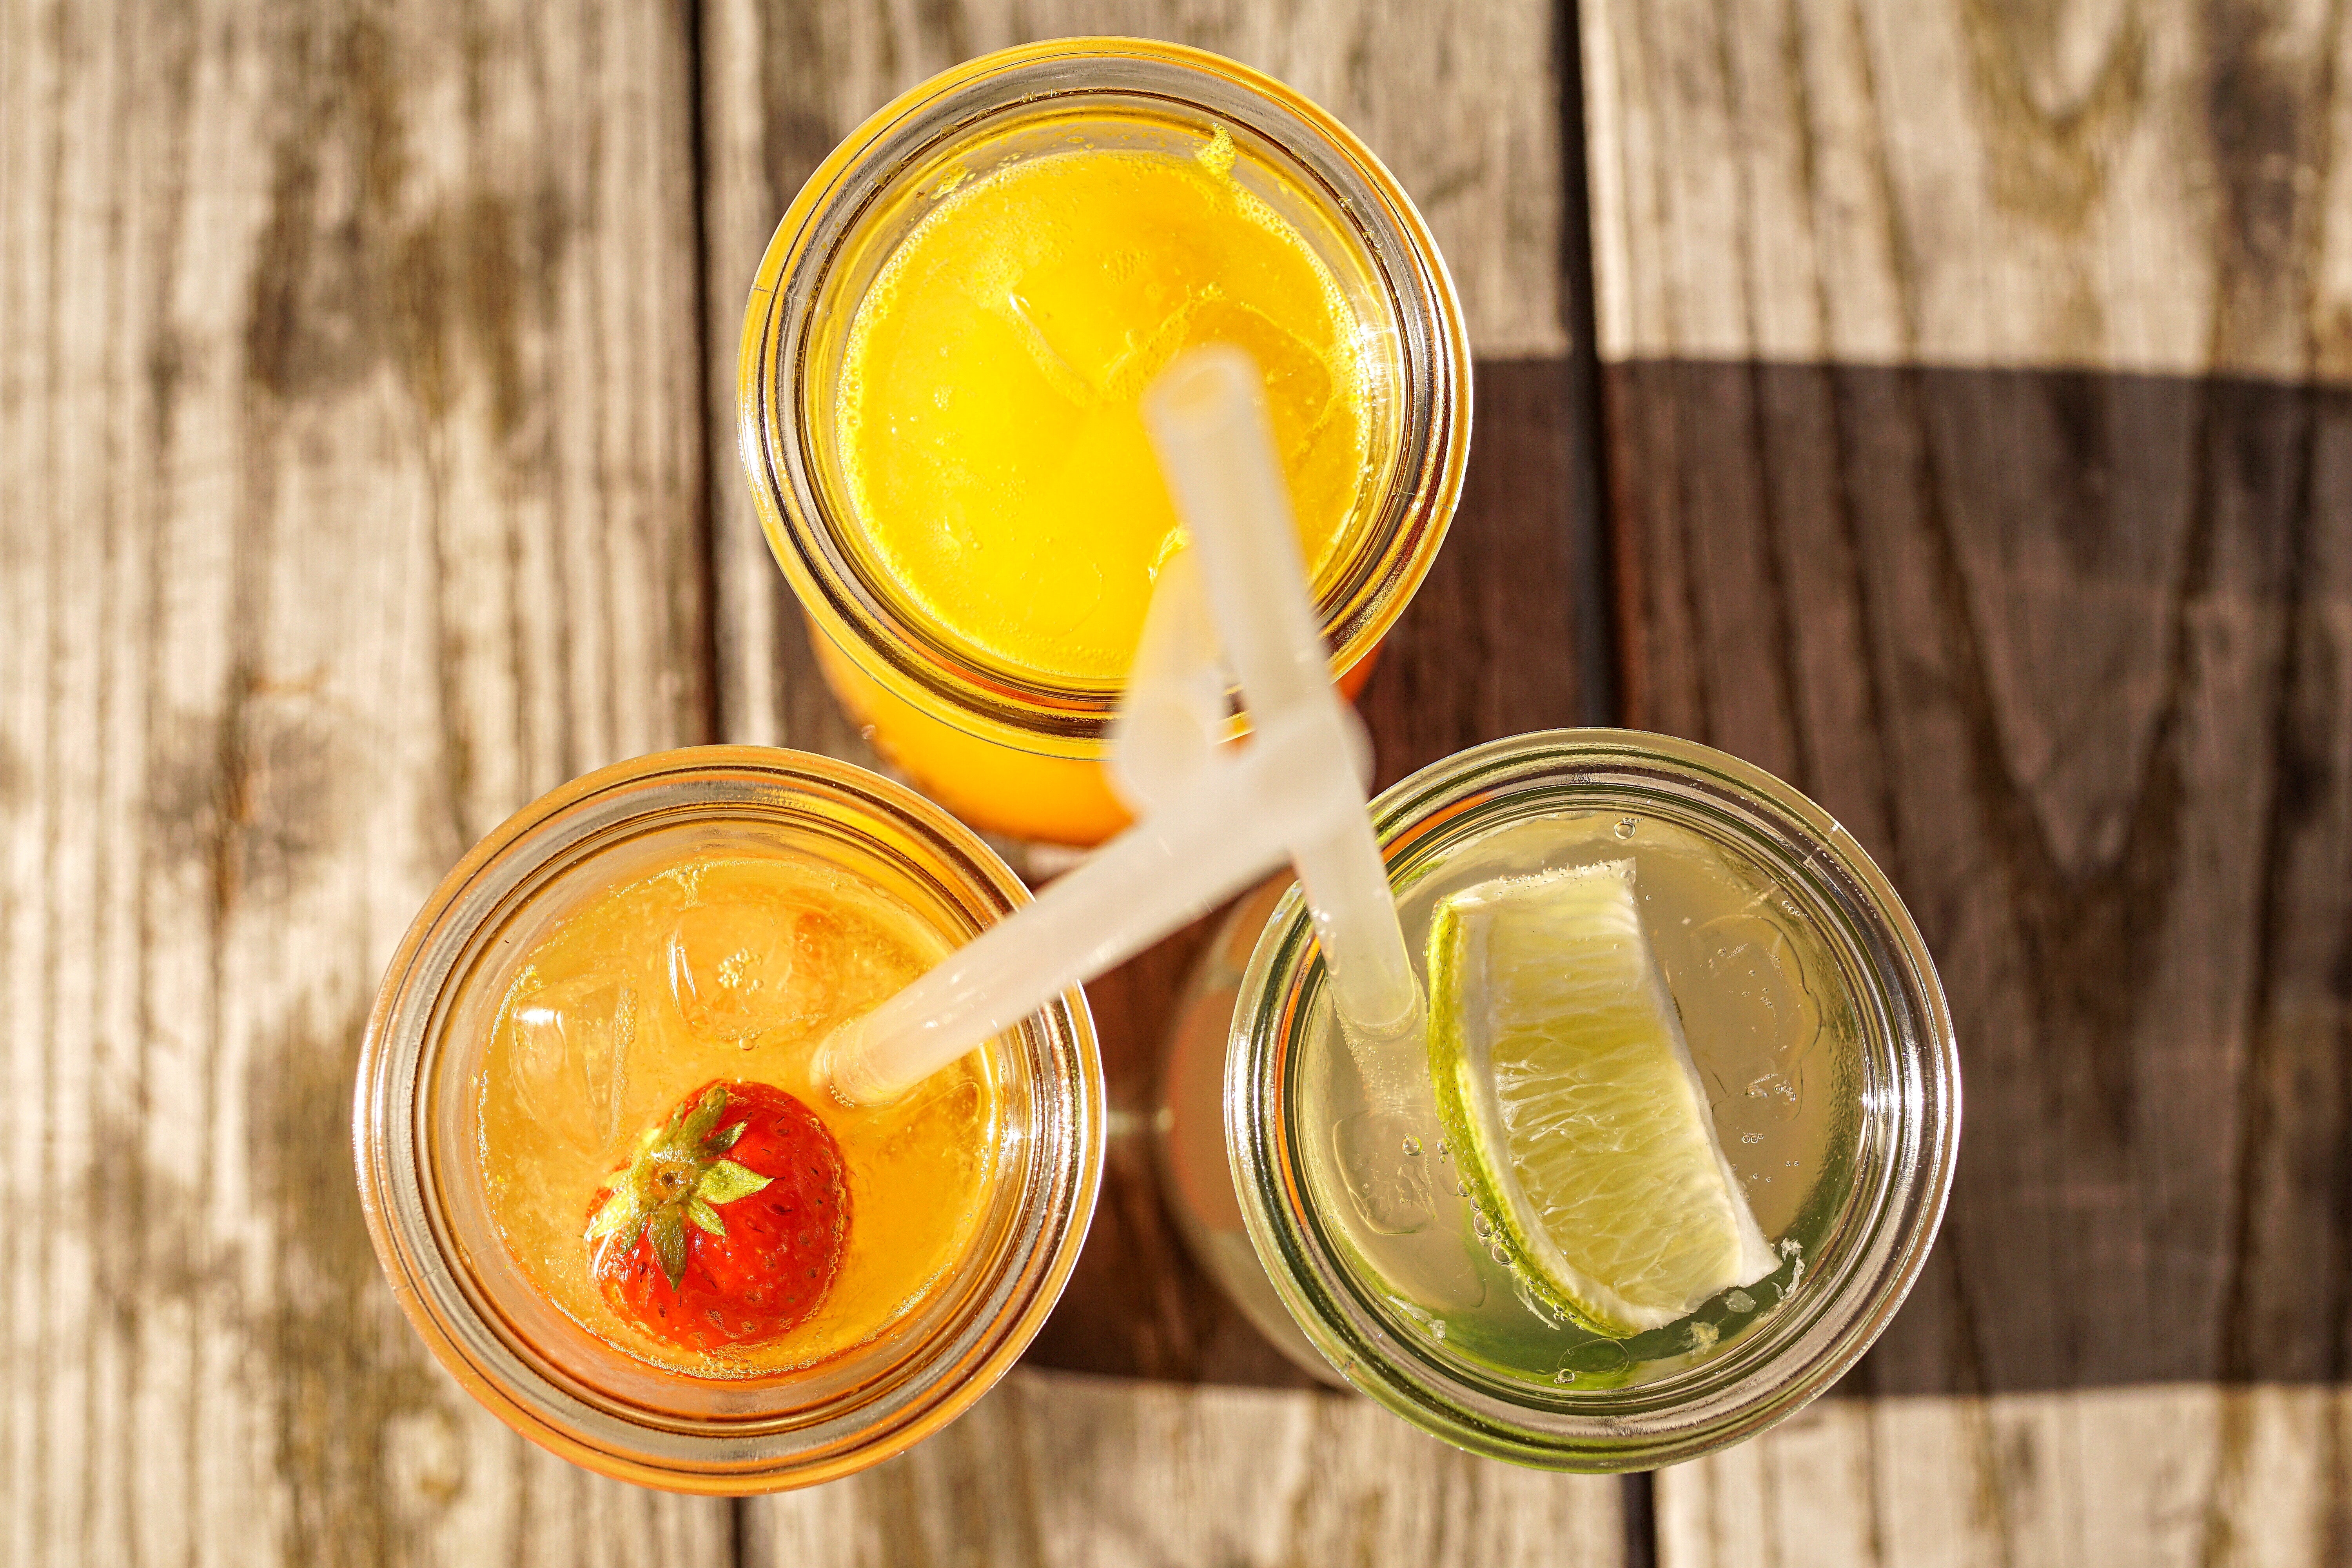
mason jar, drink, food, ingredient, beer cocktail, orange, juice, shrub, kombucha, Hot toddy, cuisine